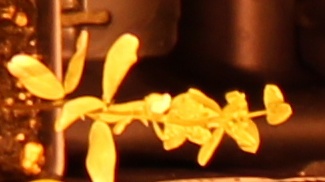
Label: Lentil